Yoigo

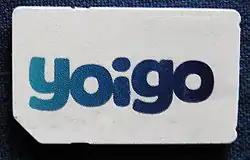
Yoigo SIM card

Yoigo's operations were hastily brought to market by TeliaSonera under pressure from the Spanish government, who had seen a six-year delay in the actual use of a much-valued UMTS license. Nevertheless, Yoigo's CEO claimed they held a European record in bringing a cell company to market, since from the time when TeliaSonera had gained control to the actual date of launch only 150 days had passed.